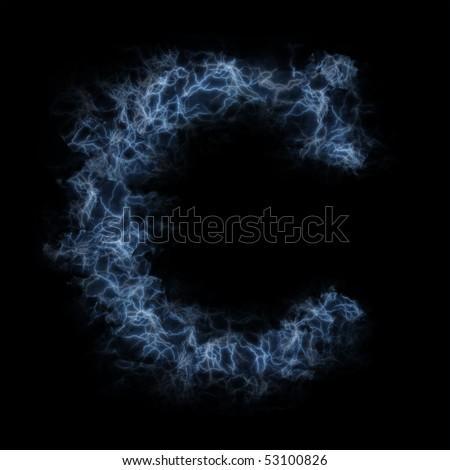
lightning in shape of the letter c